The Kettles on Old MacDonald's Farm

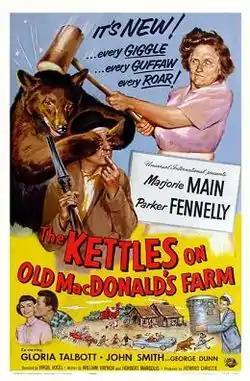

The Kettles on Old MacDonald's Farm is a 1957 American comedy film directed by Virgil Vogel. It is the tenth and last installment of Universal-International's "Ma and Pa Kettle" series starring Marjorie Main and introducing Parker Fennelly as Pa, replacing Percy Kilbride. It was also Marjorie Main's last movie of any kind.